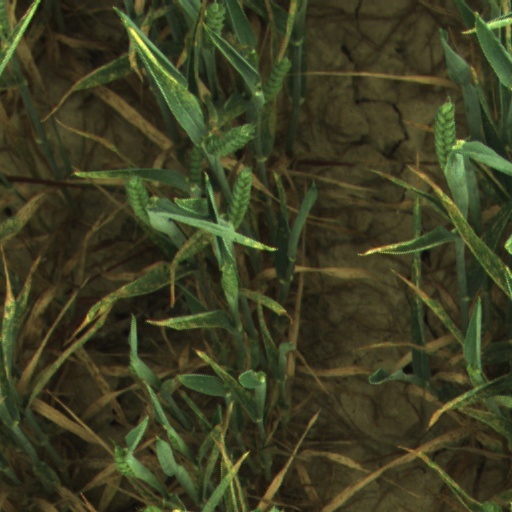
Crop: wheat